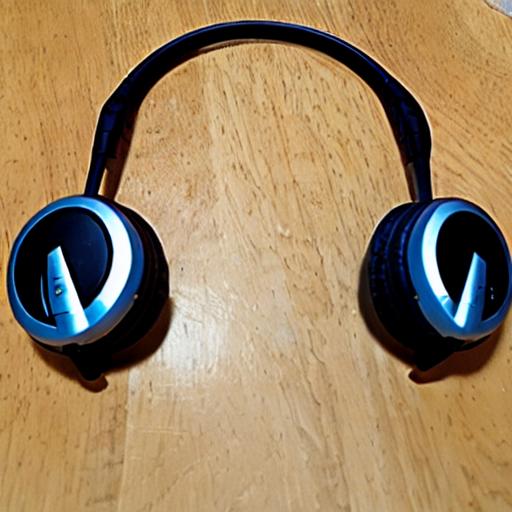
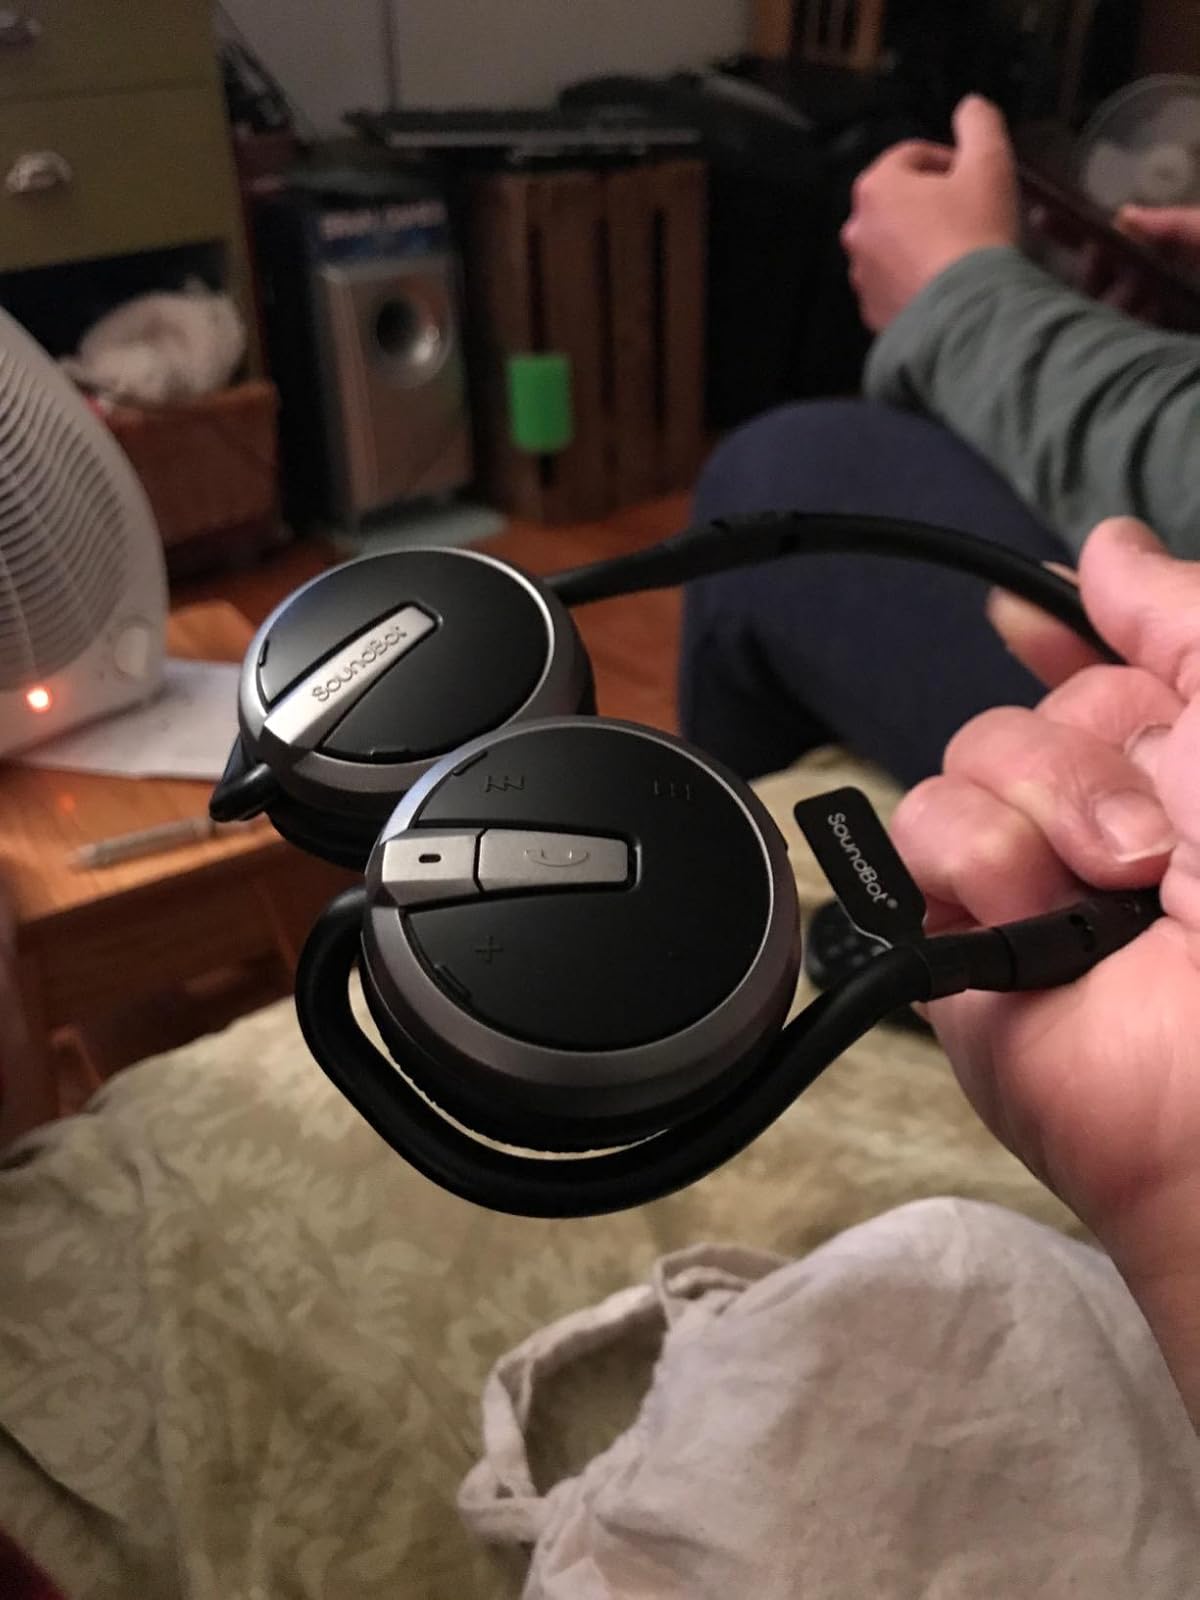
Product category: headphones
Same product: no